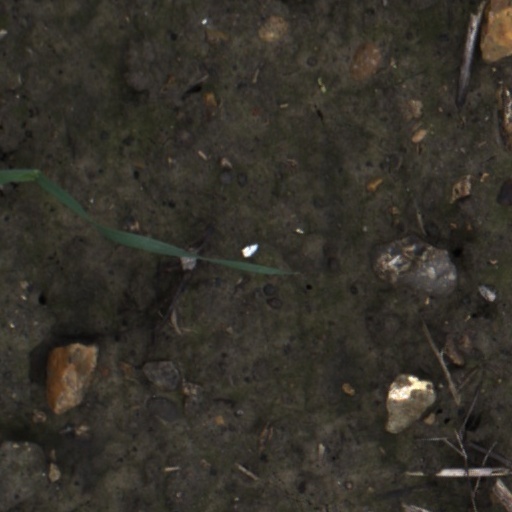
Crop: wheat